National symbols of Ireland, the Republic of Ireland and Northern Ireland

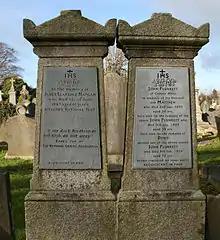
Grave of James Clarence Mangan with inscription calling him "Ireland's National Poet", with a quotation from his "Dark Rosaleen".

The Celtic harp (cláirseach), great Irish warpipes (píob mhór), uilleann pipes and the bodhrán have all been described as national musical instruments. A gold Celtic harp on a green field has historically been used in heraldry to represent Ireland.